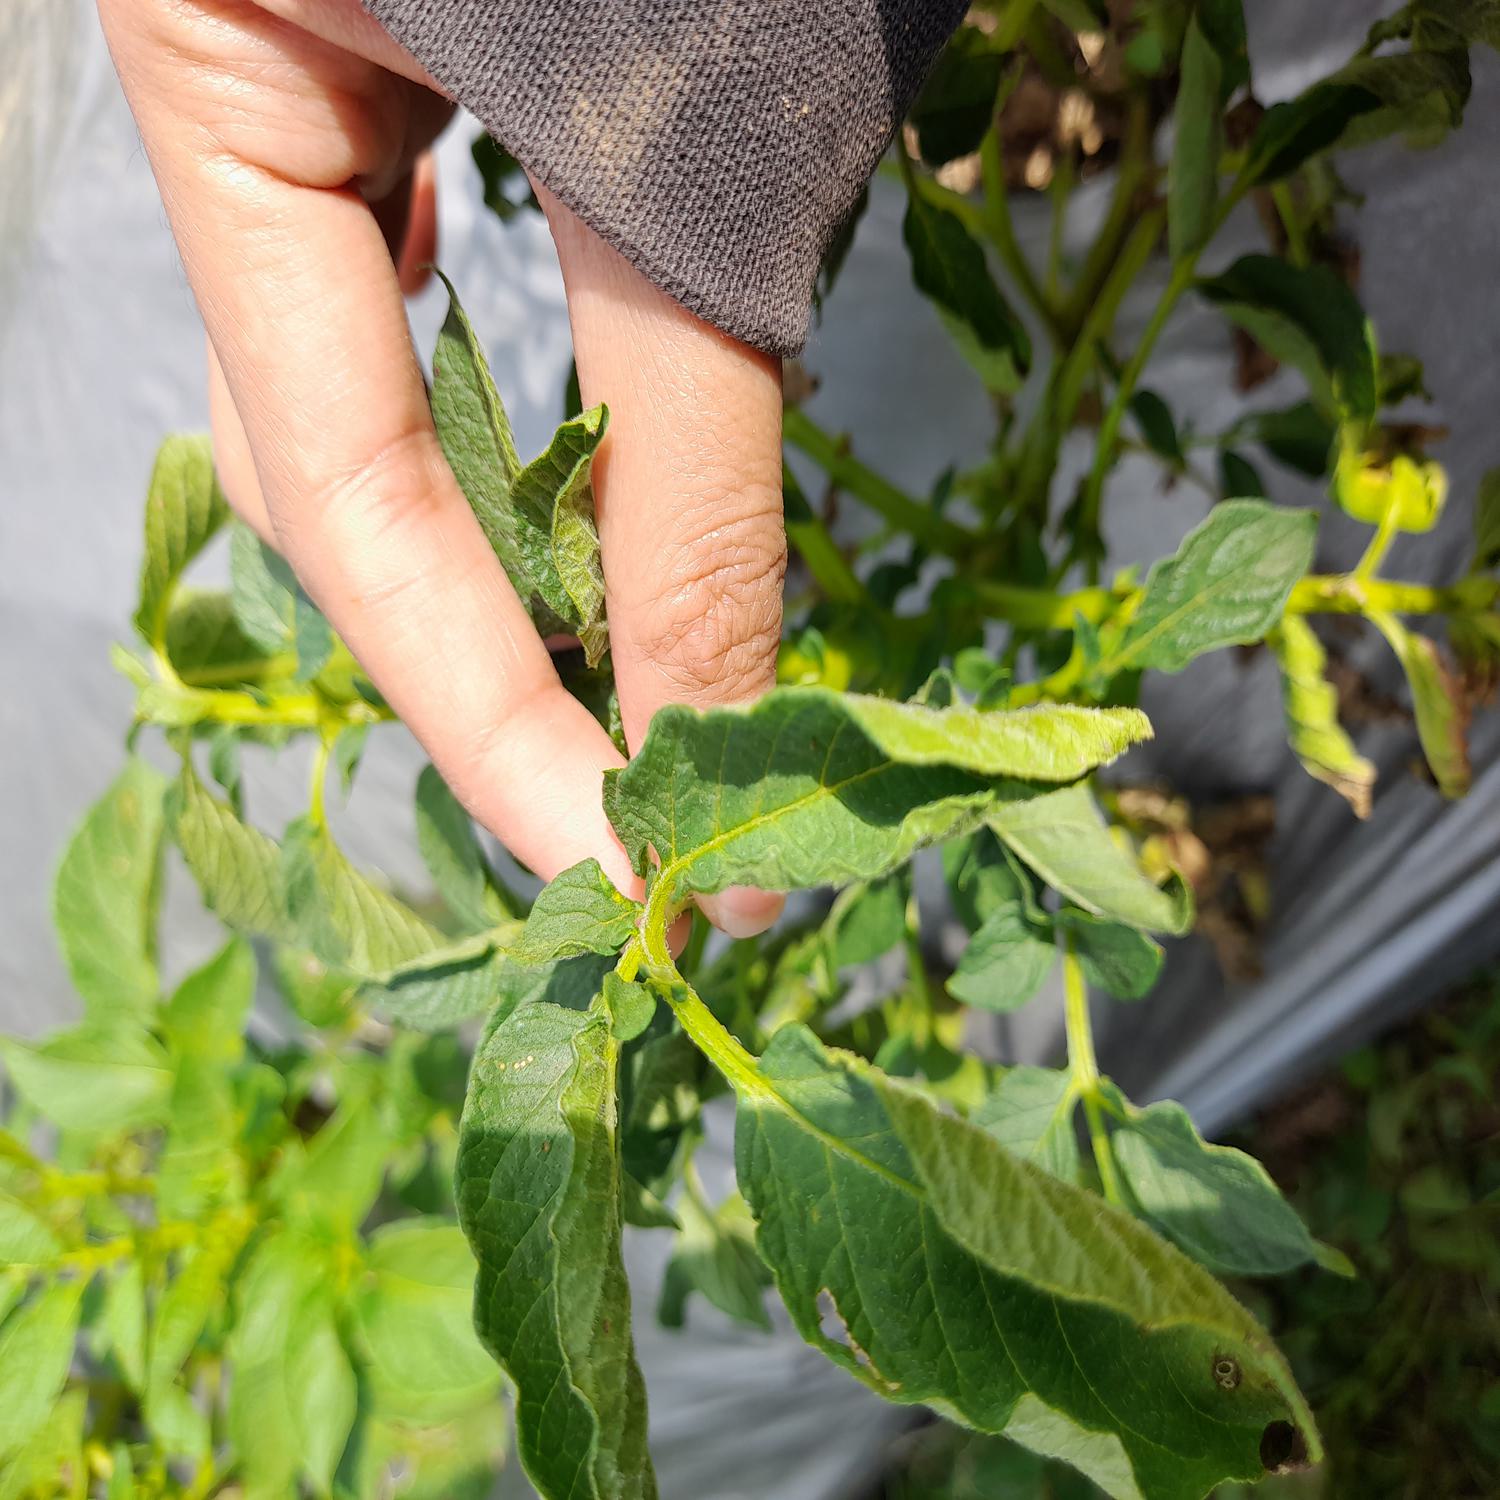
Label: Bacteria